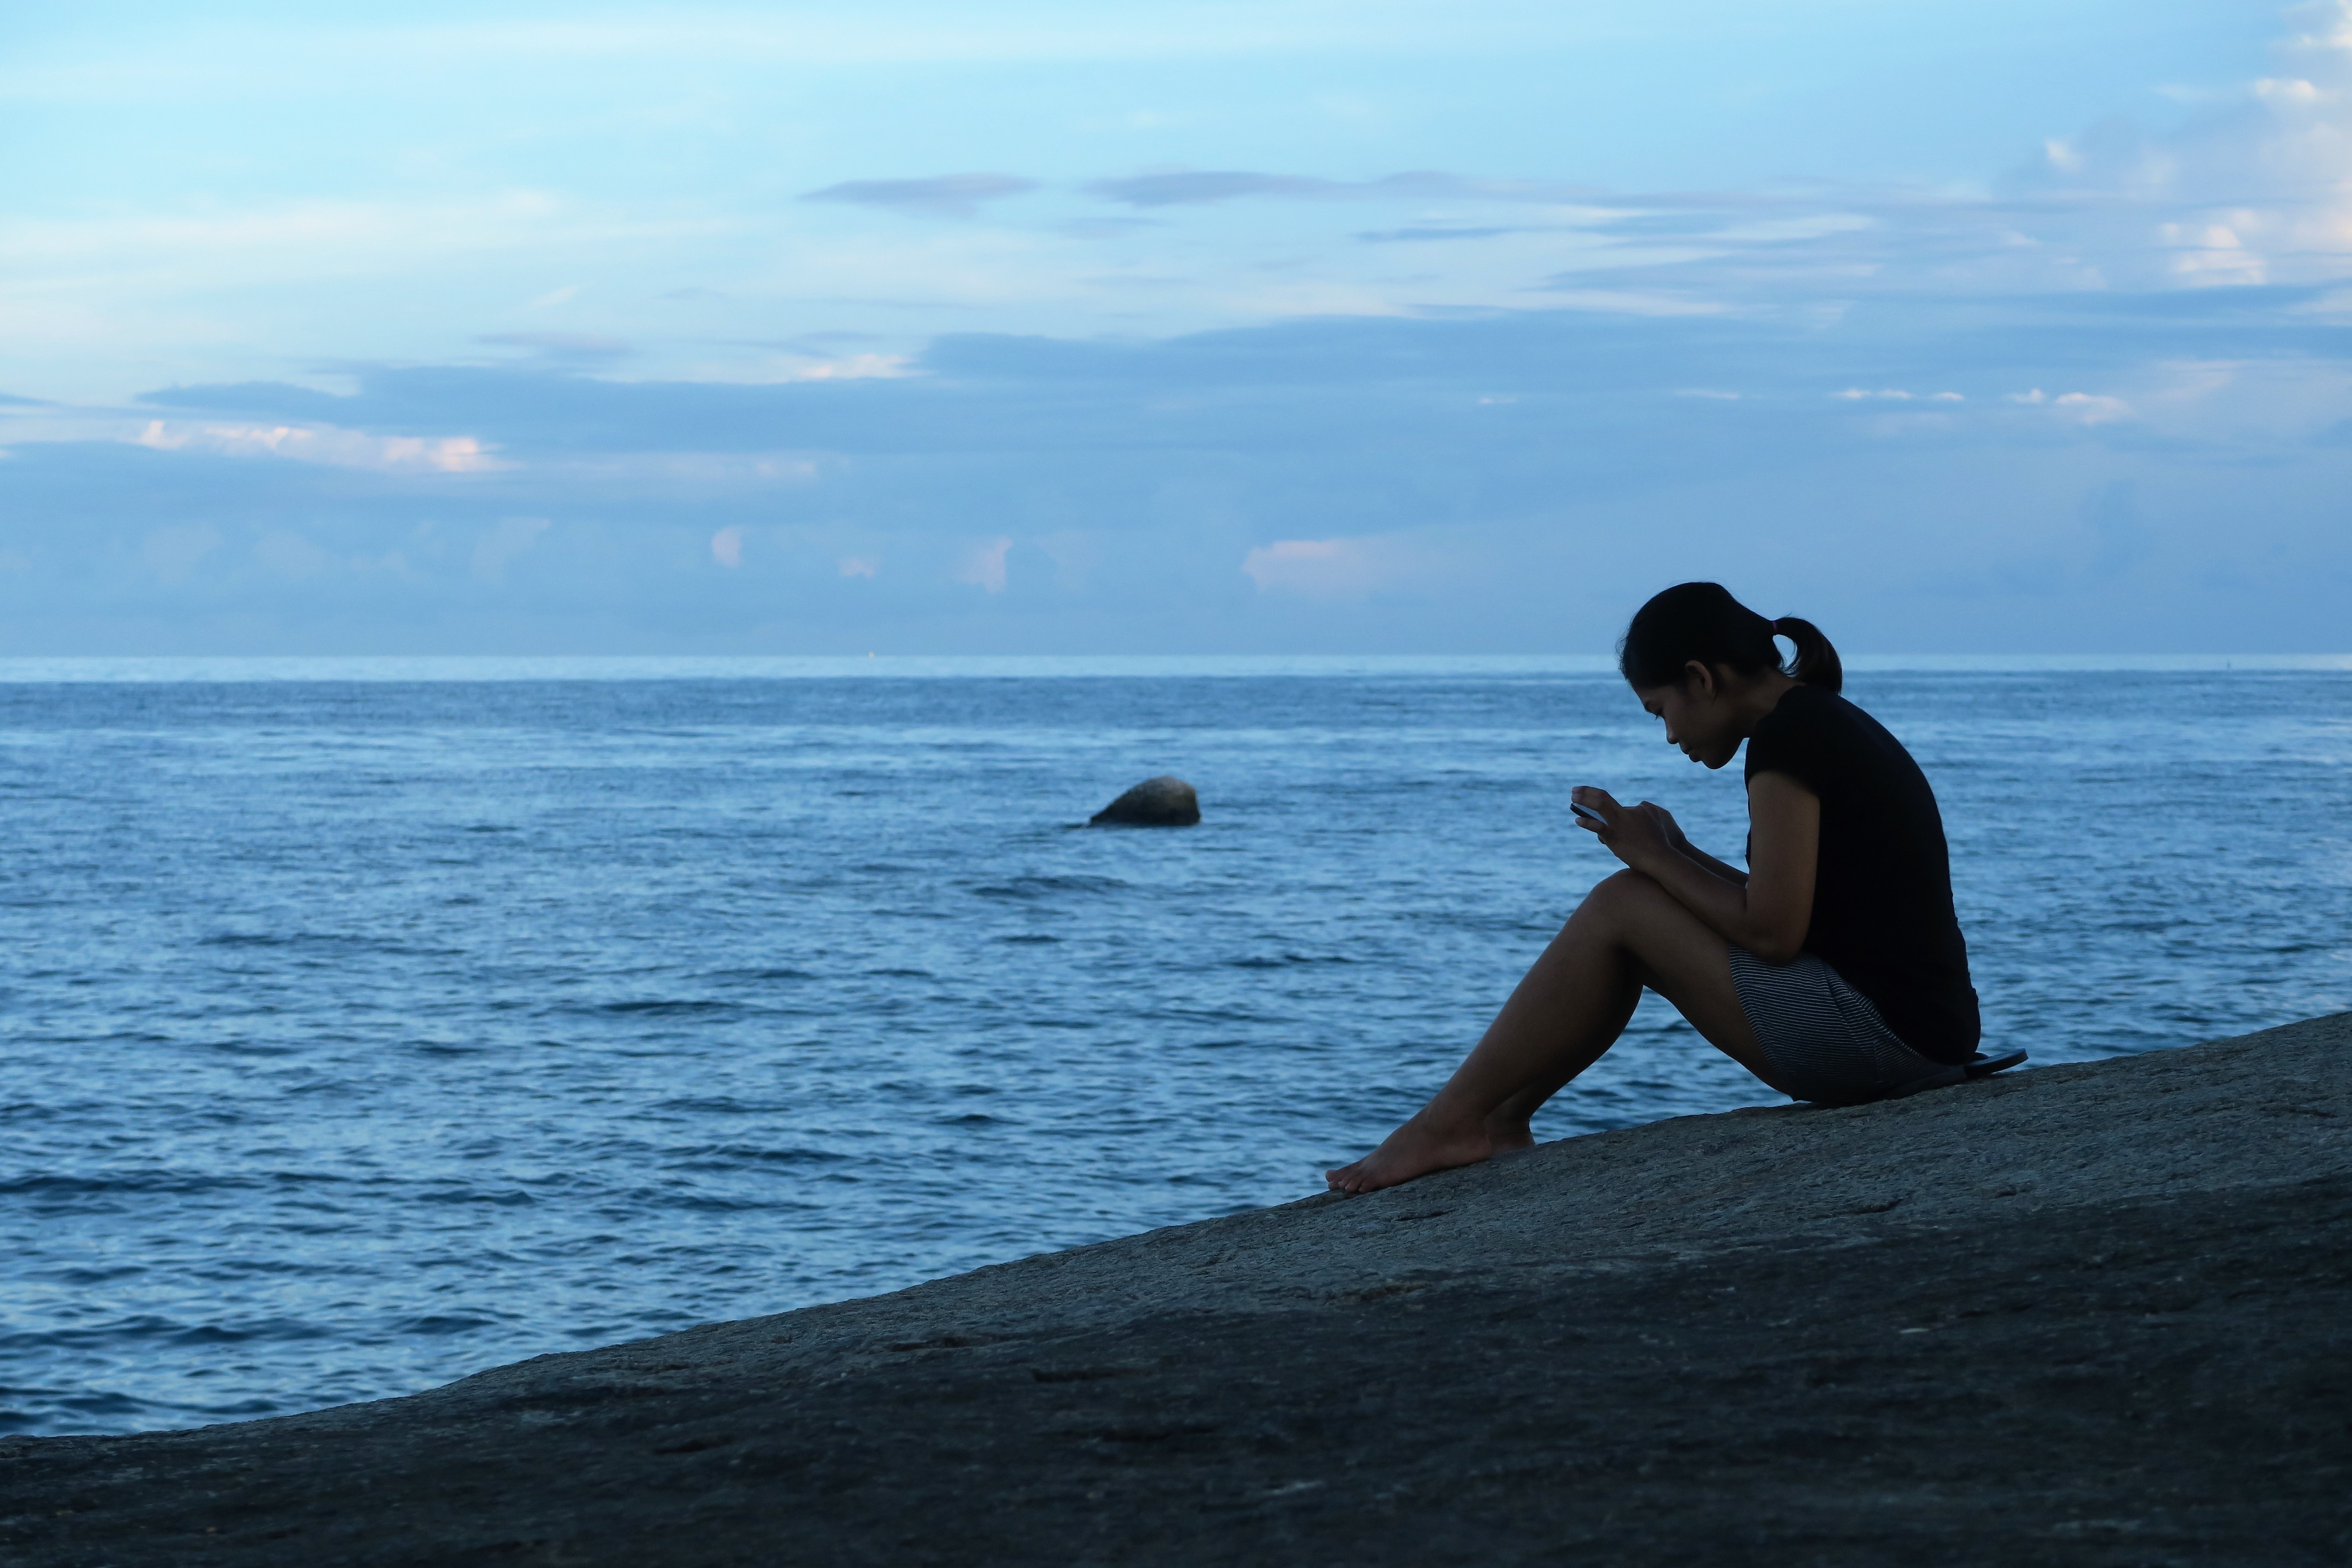
beach, sea, coast, sand, rock, ocean, horizon, girl, shore, wave, vacation, solitude, seaside, bay, blue, mobile phone, body of water, wind wave